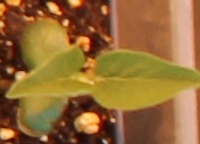
Label: Soybean